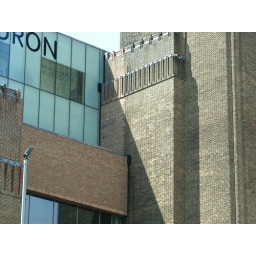
I do not understand modern art but I love walking around this gutted powerstation. The building has a great ambience..